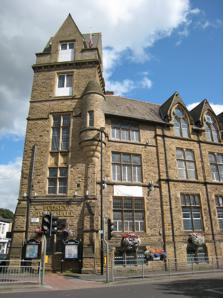
Building: Pudsey Town Hall
Country: United Kingdom
Year built: 1880
Municipal building in Pudsey, West Yorkshire, England Pudsey Town Hall Pudsey Town Hall Location Robin Lane, Pudsey Coordinates 53°47′48″N 1°39′45″W / 53.7966°N 1.6624°W / 53.7966; -1.6624 Built 1880 Architect Hope and Jardine Architectural style(s) Gothic style Shown in West Yorkshire Pudsey Town Hall is a municipal building in Robin Lane, Pudsey , West Yorkshire , England. The town hall was the headquarters of Pudsey Urban District Council from 1912 to 1974. History The building was originally commissioned as a new home for the local mechanics' institute which had been founded in 1847; it left its initial home in Church Lane in around 1865 and then rented short-term accommodation in several locations before the board of the institute decided to find a permanent home. The site they selected was a vacant plot located between two cooperative stores which was acquired for £1,600. The foundation stone for the new institute building was laid by the former chairman of the local board, William Dibb Scales of Grove House, on 6 October 1879. It was designed by Hope and Jardine of Bradford and was officially opened by the local member of parliament , Herbert Gladstone , on 10 November 1880. The design included a prominent square tower at the junction of Lowtown and Robin Lane. The Lowtown elevation of the tower featured an arched doorway with engaged Corinthian order columns and a carved tympanum , while its Robin Lane elevation featured a bartizan ; there were sash windows on the upper floors on both elevations and there was also originally a 110 feet (34 m) spire on the top of the tower. Internally, the principal rooms were a large public hall and lecture theatre, both on the first floor. An extension was built in 1900 to accommodate the local grammar school but the school relocated to Richardshaw Lane in January 1911. The departure of the school and dwindling attendances at the institute precipitated financial difficulties and, in late 1911, the institute sought a purchaser for the building: the local council for Pudsey, which had been awarded municipal borough status in 1900, acquired the building and converted it into a town hall in February 1912. The new accommodation included a council chamber and a courtroom. The young men of Pudsey were called up at the town hall and undertook their medical examinations there during the First World War . The building continued to serve as the headquarters of Pudsey Borough Council for much of the 20th century although the spire, which had become unstable, had to be removed in 1965. The building ceased to be local seat of government when the enlarged Leeds City Council was formed in 1974. Later use of the building was limited: there were occasional meetings of the local area management committee of Leeds City Council and, although a One Stop Centre was established in the building in the early years of the 21st century, the centre moved to Pudsey Library in May 2016. The town hall continued to be used, briefly, as a base for the local integrated Health and Social Care teams, but fell completely vacant by 2020. The Town Hall is not a listed building , but advisors to the City Council recognise it as a "positive" building whose character should be preserved . References